Derivative (film)

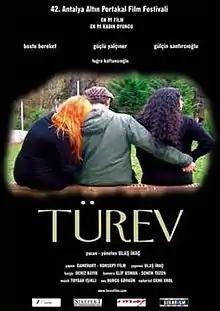
Theatrical Poster

Derivative is a 2005 Turkish drama film, written, produced and directed by Ulaş İnaç based on a short story by Miguel de Cervantes, about the complicated relationships between three people who confess their thoughts each evening to the camera for a movie project. The film, which went on nationwide general release across Turkey on , won the Golden Orange for Best Film at the 42nd Antalya "Golden Orange" International Film Festival.